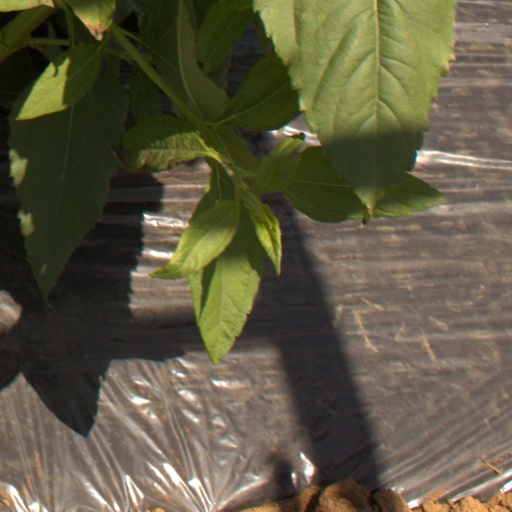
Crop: Jerusalem artichoke